C2orf74

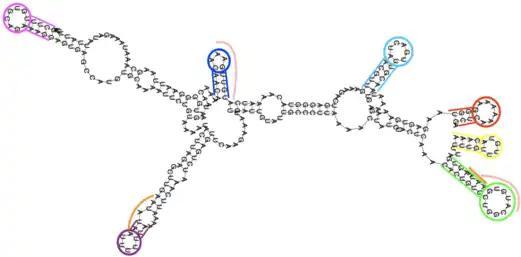
Predicted 3D structure of the human 3'UTR. Stem-loops have been colored red, yellow, green, cyan, blue, purple, and magenta. Potential mi-RNA binding sites are labelled in light pink, and polyadenylation sites are labelled in orange.

The 5' region of transcript variant 1 is 232 bp in length and features an upstream in frame stop codon as well as an upstream in frame start codon. When expressed, this start codon would add a 7 aa N-terminal extension to transcript variant 1. Analysis of potential 3D structure of the 5'UTR of isoform 1 shows the presence of 2 hairpin structures. The 5' UTR of transcript variants 2 through 6 differs from that of transcript variant 1. However, the 5' UTR differs a great degree between orthologs, indicating that it may not be a region of great importance in terms of transcriptional regulation.